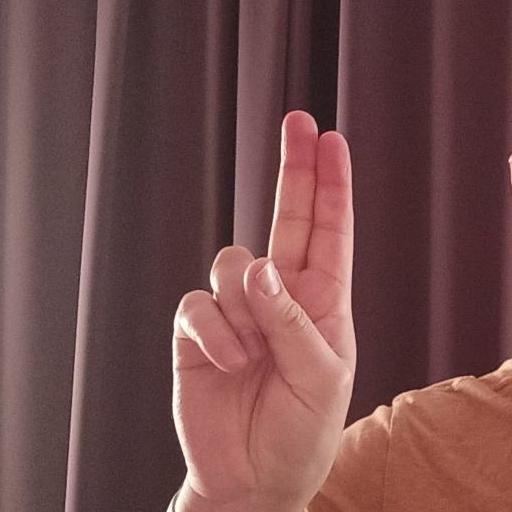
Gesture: two_up